Holger Christian Reedtz

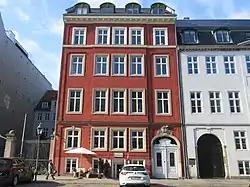
The 18th century building at Amaliegade 11 in Copenhagen, where Reedtz resided from 1832 to 1835

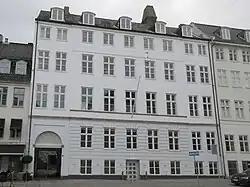
The Neoclassical building at Sankt Annæ Plads 10 in Copenhagen, where Reedtz was a resident from 1836 to 1842

Upon his return, Reedtz became an intern at the Department of Foreign Affairs (the later Ministry of Foreign Affairs), where he was subsequently employed as a secretary from 1831 to 1842. In 1842 he resigned his position because he felt that King Christian VIII had bypassed him, as he had himself contacted Sweden in the matter of the abolishment of the Sound Dues, a subject Reedtz as official had worked on for a long time. As he could not accept the king's intervention behind his back in these negotiations, he resigned his position.